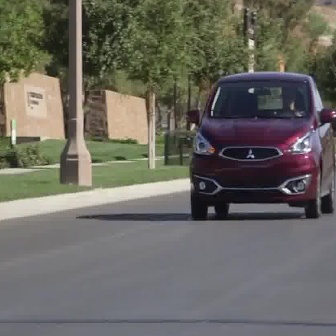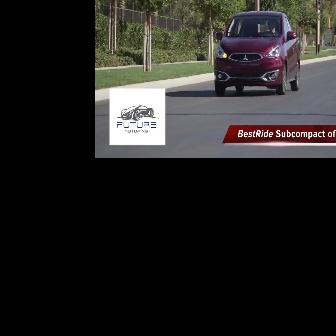
  Please identify the target specified by the bounding box [185,68,335,218] in the first image and locate it in the second image. Return the coordinates in [x_min,y_min,x_max,y_max] format.
Answer: [213,10,299,96]